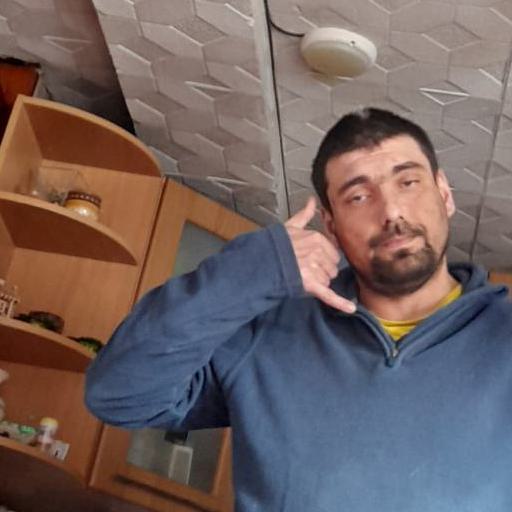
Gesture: call